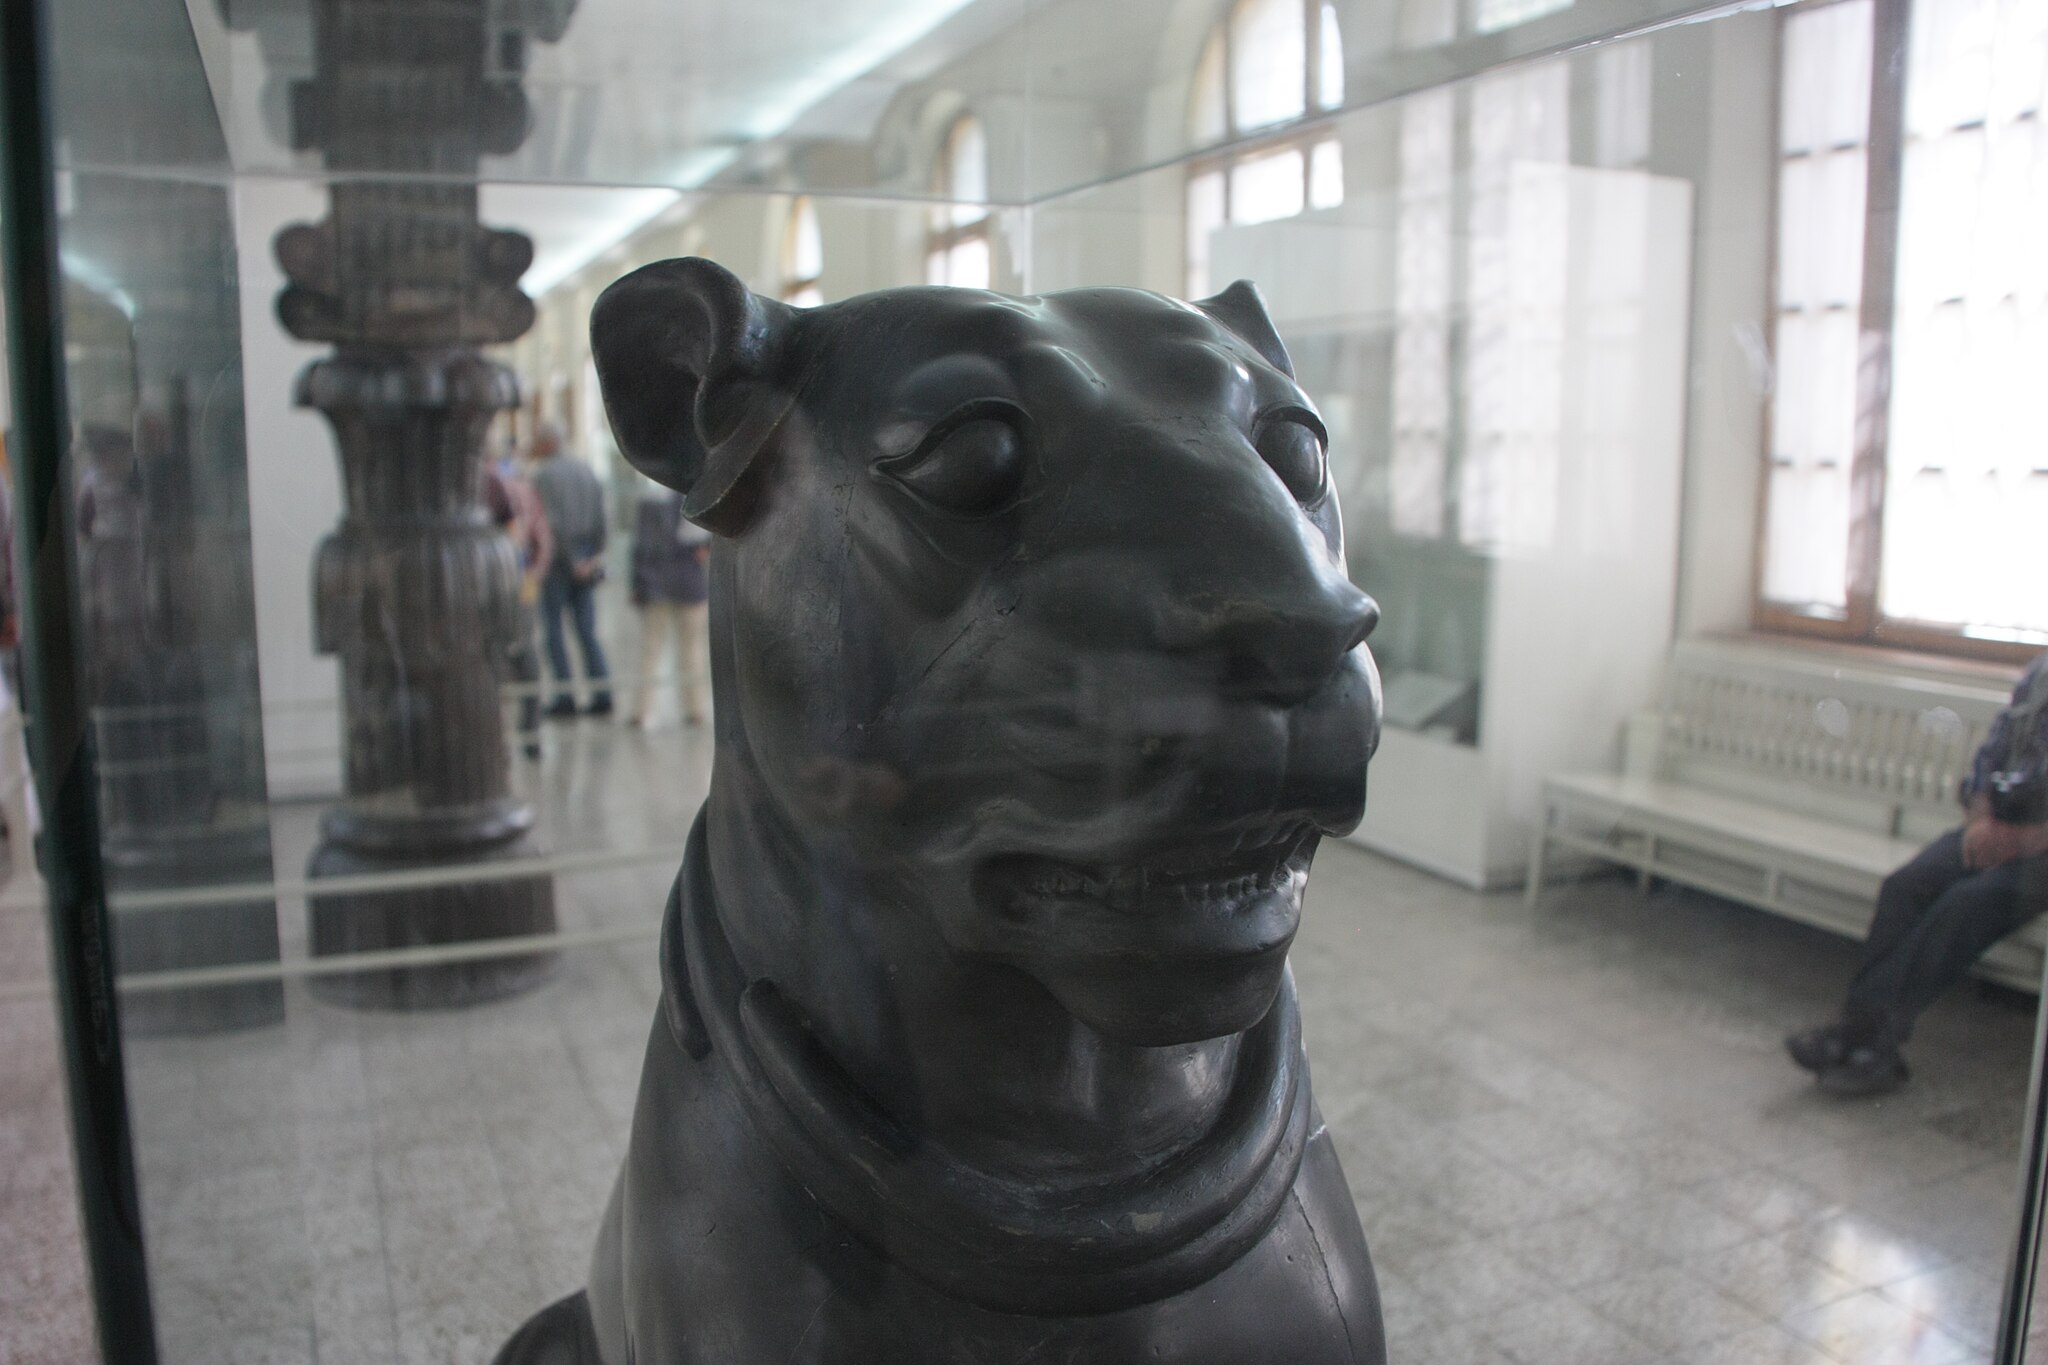
Title: Mastino di Persepoli
Description: Mastino di Persepoli
Date: 2016-04-24 12:27:04
Categories: Self-published work, Mastiff of Persepolis